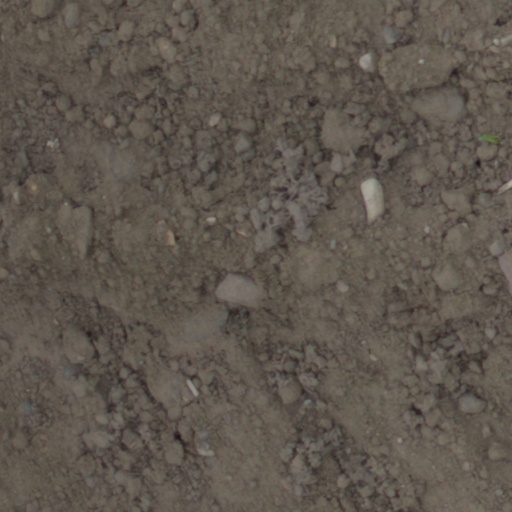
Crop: wheat